Sugar bowl

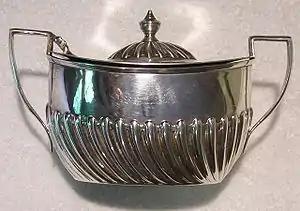
Sugar bowl from the Atchison, Topeka and Santa Fe Railway, made by for dining car service

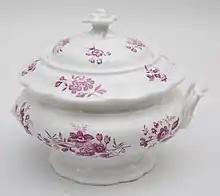
Sugar bowl with purple flower motif

A sugar bowl is a small bowl designed for holding sugar or sugar cubes, to be served with tea or coffee in the Western tradition, that is an integral part of a tea set.